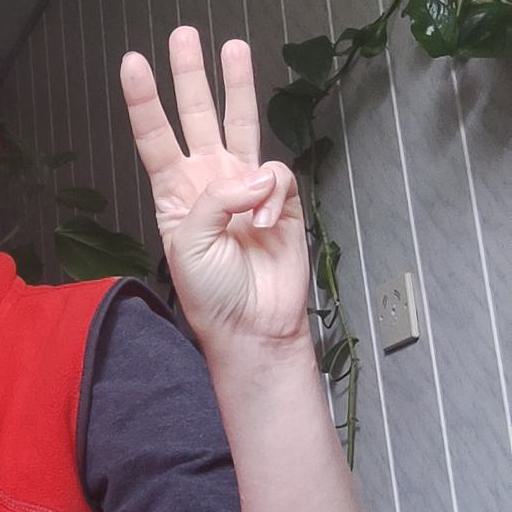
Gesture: three